Oberrothenbach

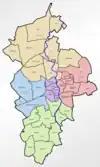
The village now forms part 35 of the Northern district of Zwickau ("Nord-Zwickau").

Oberrothenbach is a quiet village within Zwickau, hosting approximately 700 inhabitants, mainly working-class. The population was less than 400 in 1993. The village hosts several events and attractions for tourists such as festivals common in German culture.